Frank Yallop

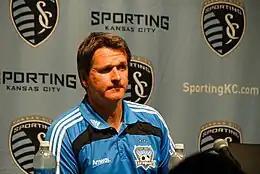
Yallop with San Jose Earthquakes in 2011

Frank Walter Yallop (born 4 April 1964) is a British-Canadian professional soccer coach and former player.